Valley of the Drums

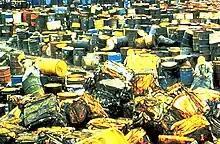
The Valley of the Drums, (credit: EPA)

The Valley of the Drums, officially known as the A.L. Taylor (Valley of Drums) Superfund Site, is a 23-acre (9.3 hectare) toxic waste site near Brooks in northern Bullitt County, Kentucky, near Louisville, named after the waste-containing drums strewn across the area. After it had been collecting waste since the 1960s, the United States Environmental Protection Agency (EPA) analyzed the property and creek in 1979, finding high levels of heavy metals, polychlorinated biphenyls, and some 140 other chemical substances. It is known as one of the primary motivations for the passage of the Comprehensive Environmental Response, Compensation, and Liability Act, or Superfund Act of 1980. Officially, cleanup began at the site in 1983 and ended in 1990, though later problems have been reported and investigated.